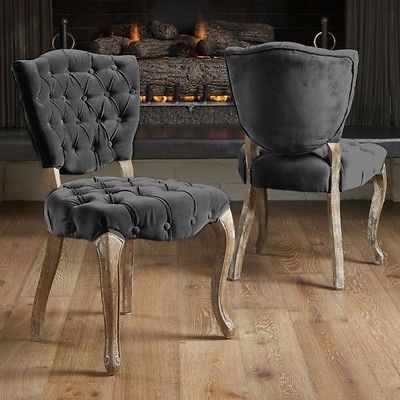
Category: chair